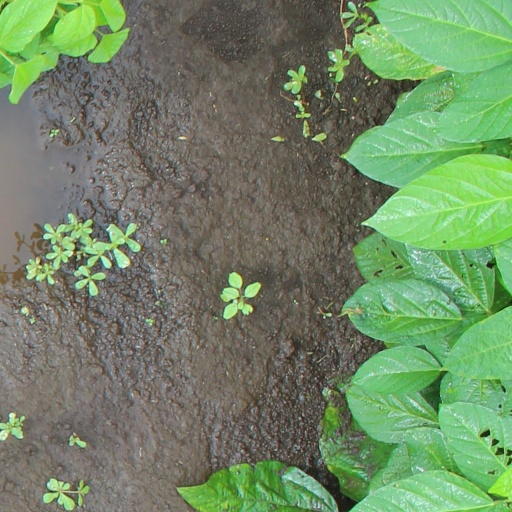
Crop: soybean